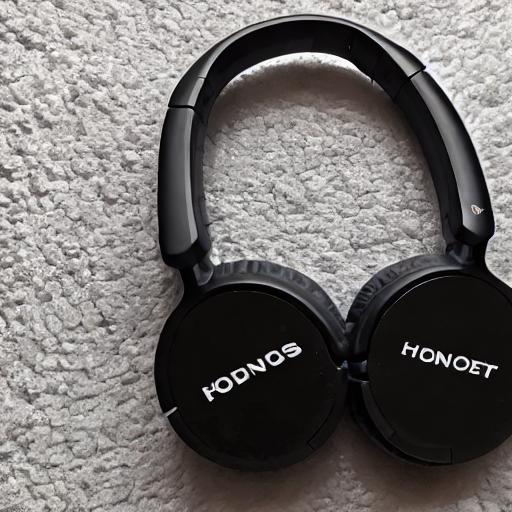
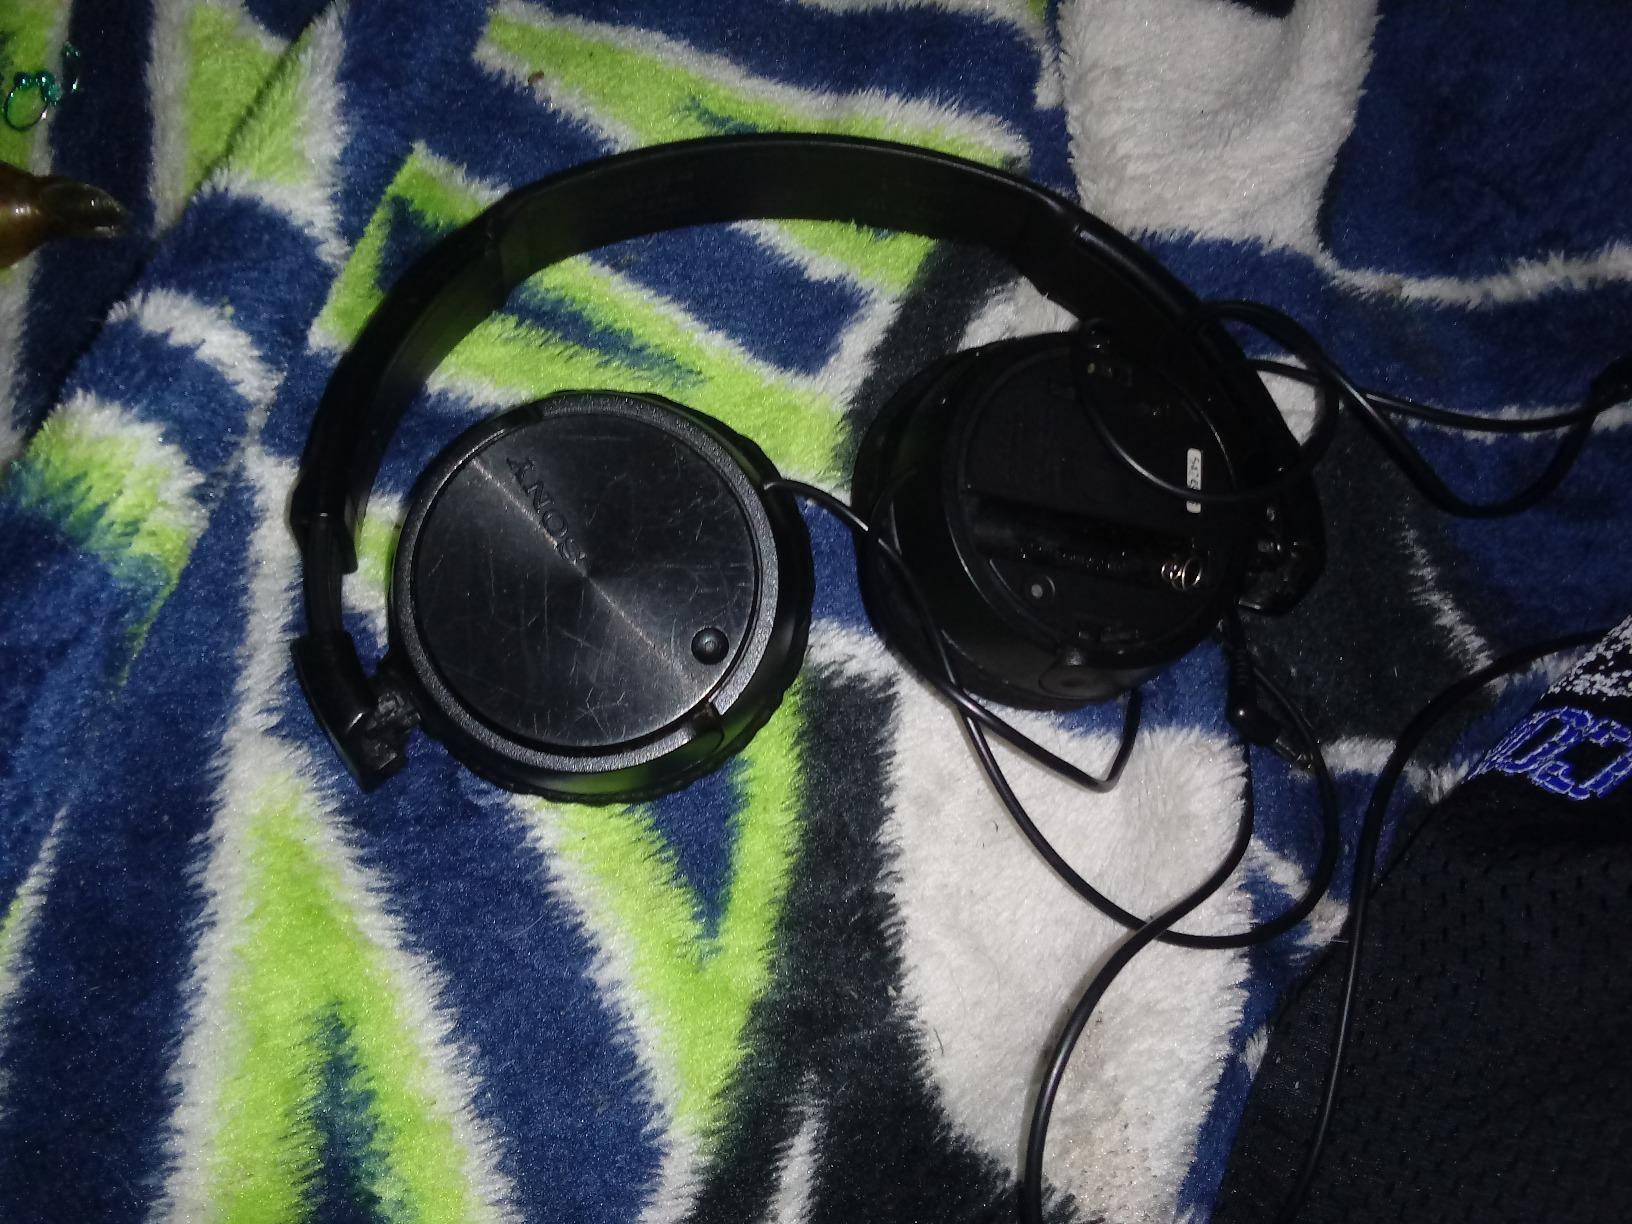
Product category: headphones
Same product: no